Ellen Fitz Pendleton

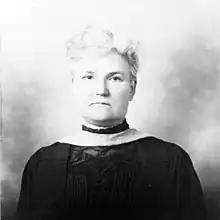
Ellen F. Pendleton (1910)

Pendleton was born in Westerly, Rhode Island on August 7, 1864. She was the youngest of nine children of Enoch Burrows Pendleton and Mary Ette (Chapman) Pendleton, and a descendant of Brian Pendleton who was the first in her family line to immigrate to America from England in 1632 and settled in Watertown, Massachusetts.